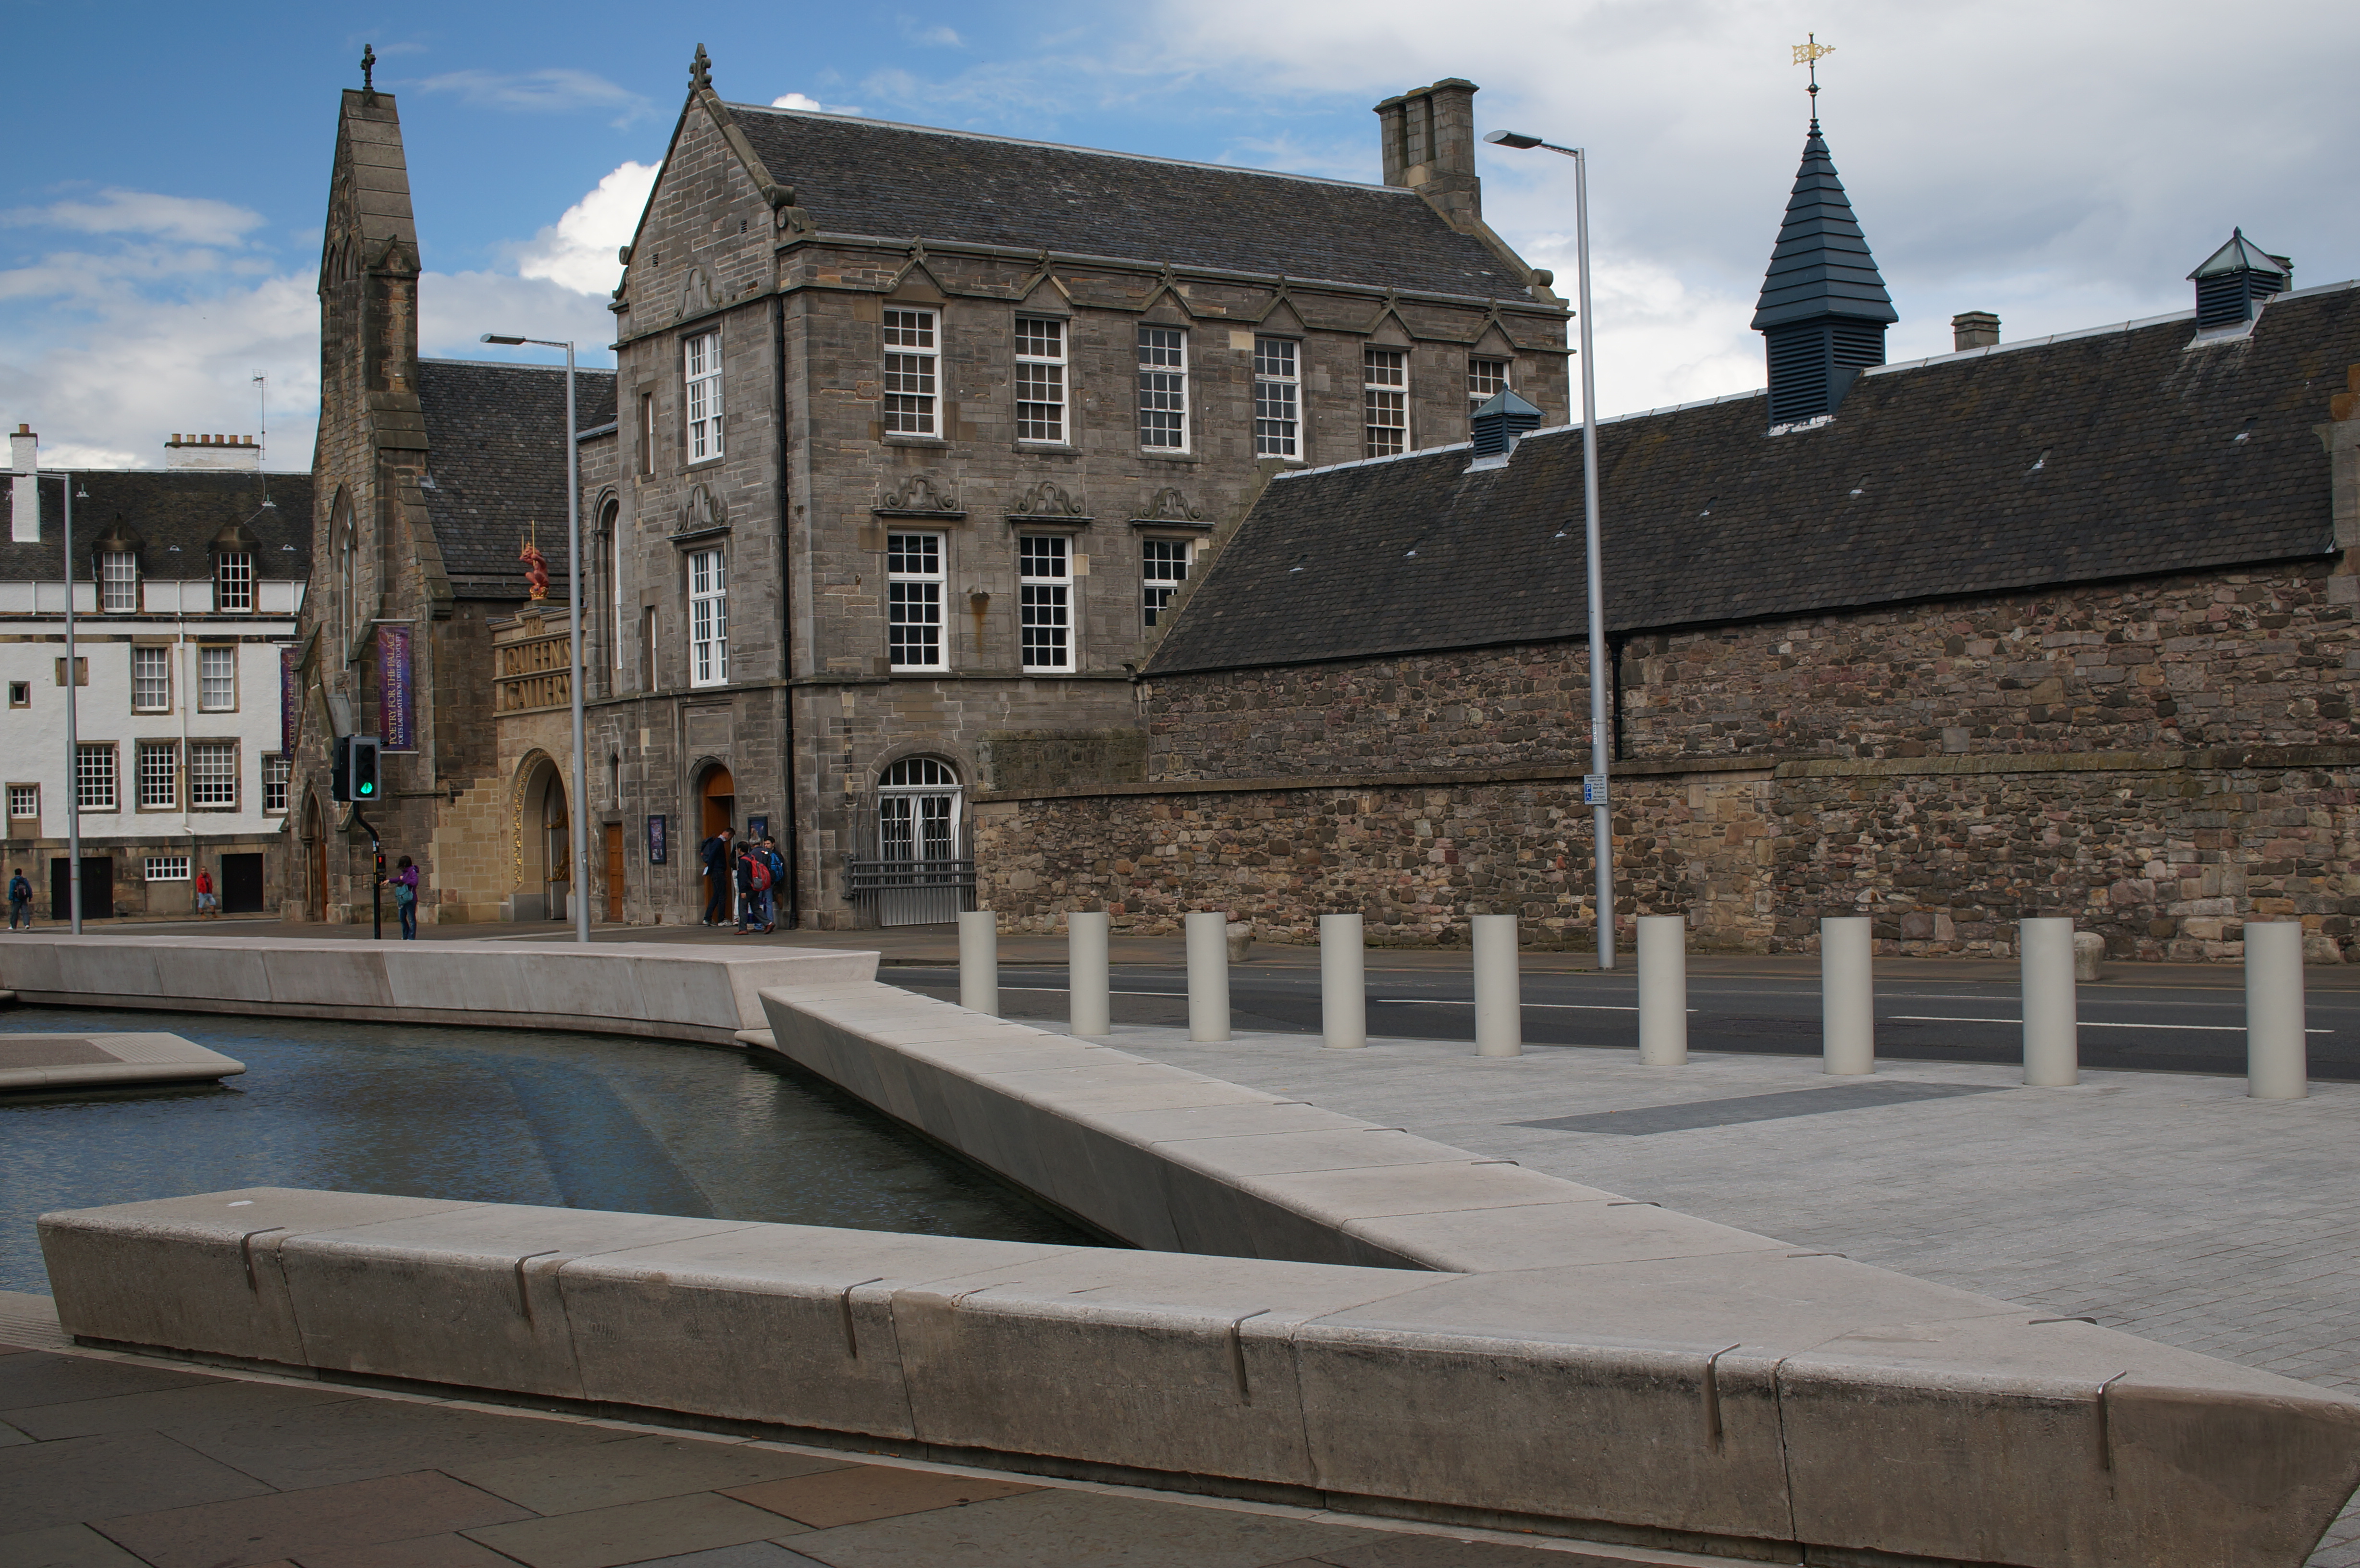
architecture, building, chateau, city, downtown, plaza, landmark, facade, waterway, 2014, sony, town square, scotland, sigma, edinburgh, nex, nex6, lenstagged, steffenzahn, 30mm, sigma30mm28exdn, sigma30mmf28, sigma30mmf28dn, sigma30mm